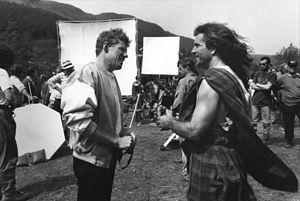
Braveheart ou Cœur vaillant au Québec est un film américain produit, réalisé et interprété par Mel Gibson, sorti en 1995.